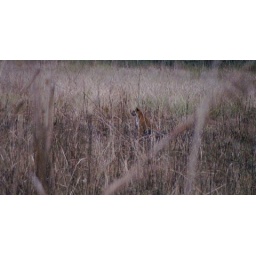
Young tiger in the tall grass, spotted from jeep at dusk, Jim Corbett Tiger Reserve